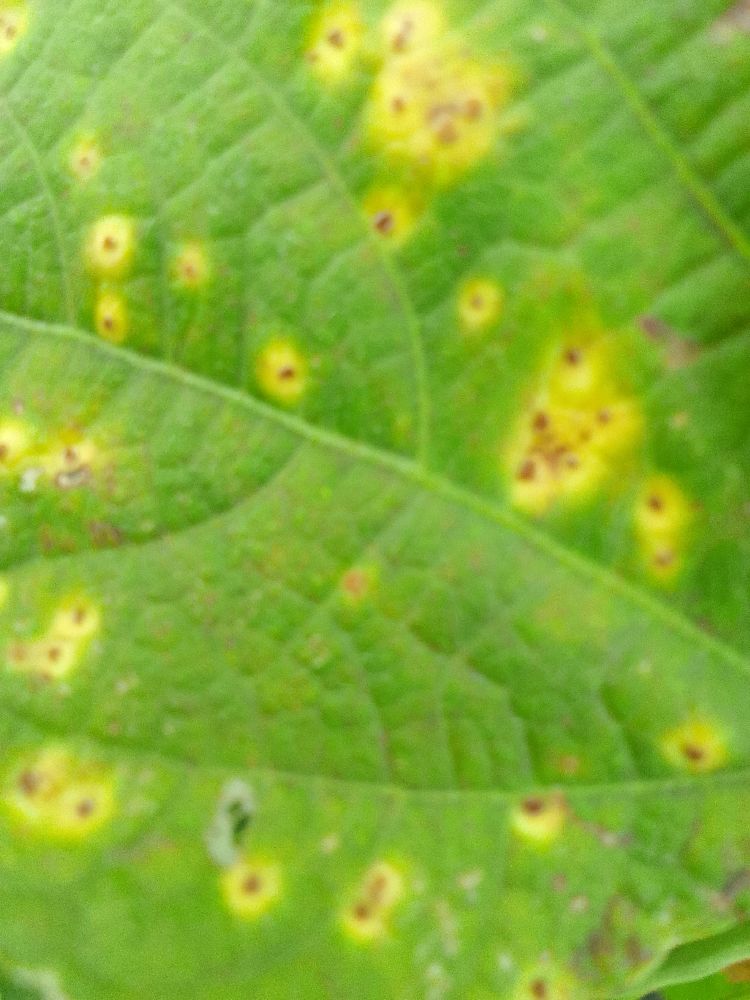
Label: rust